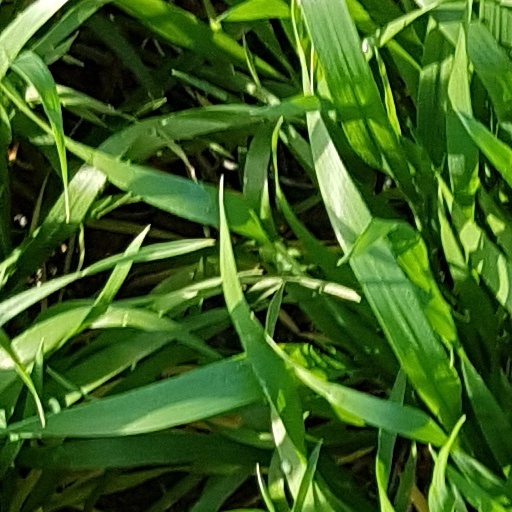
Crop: wheat